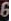
Number: 6